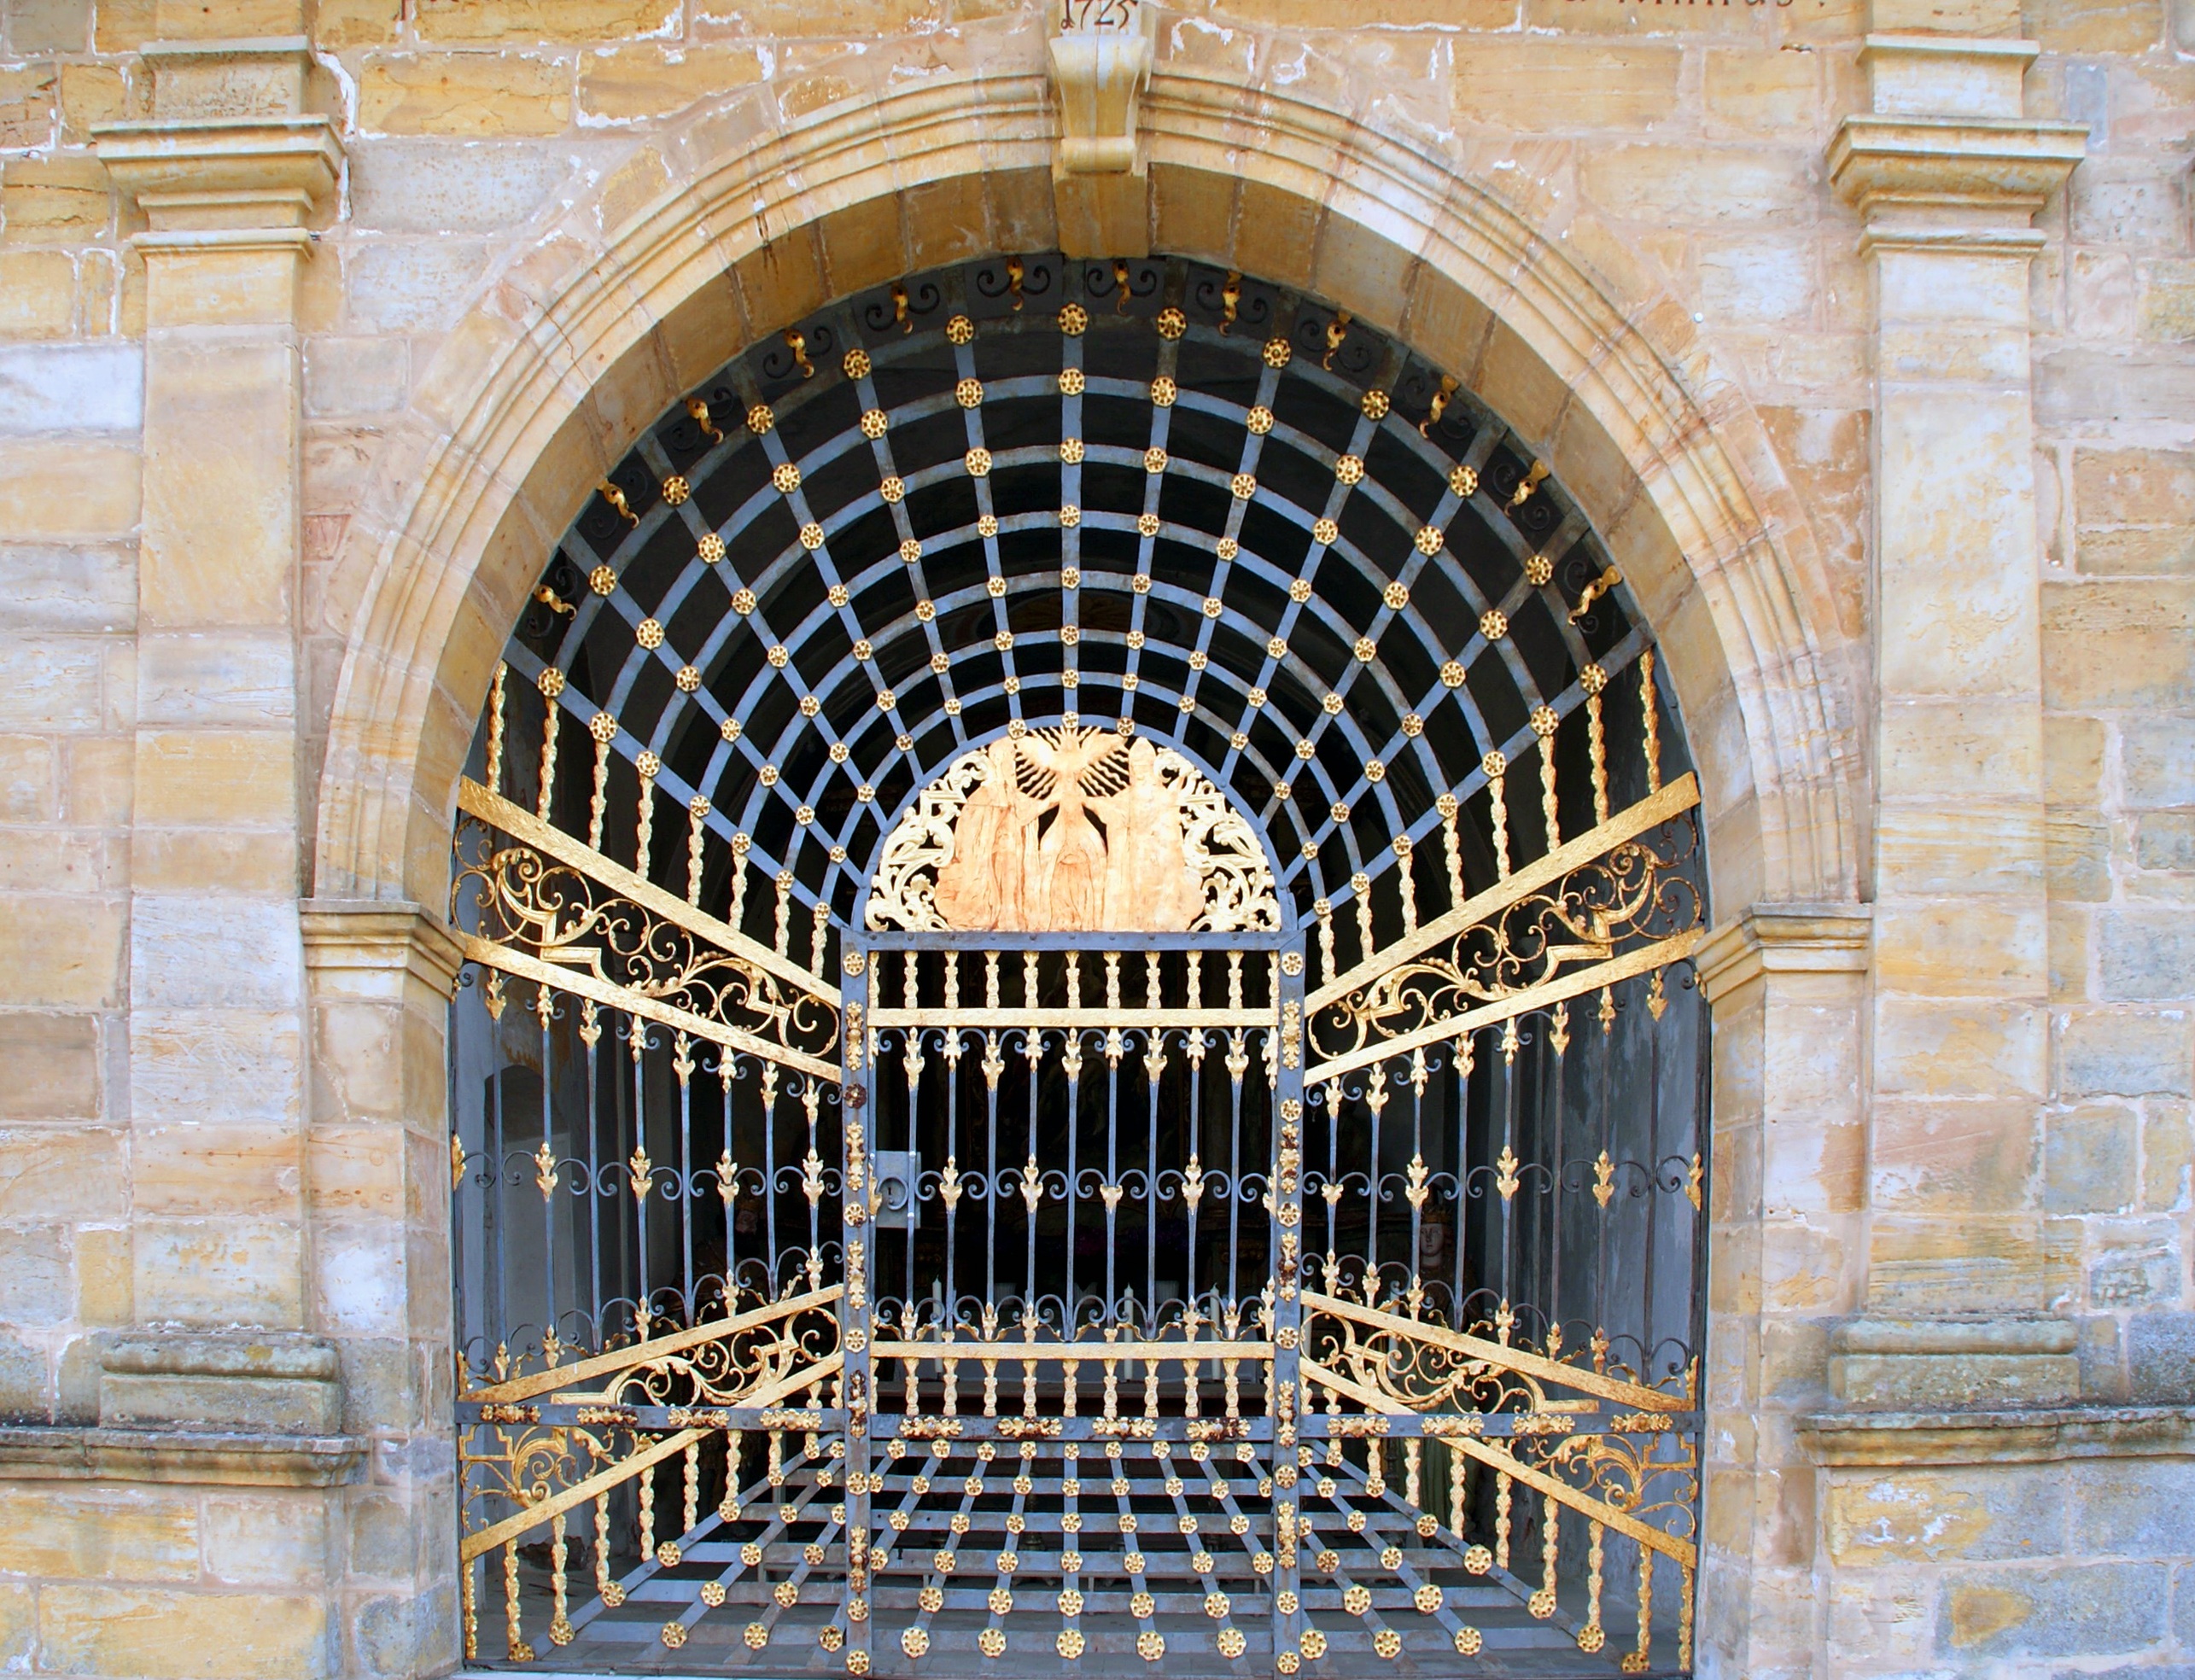
architecture, structure, window, building, palace, old, arch, metal, castle, facade, cathedral, chapel, gate, door, goal, symmetry, closed, painted, iron, input, wrought iron, castle gate